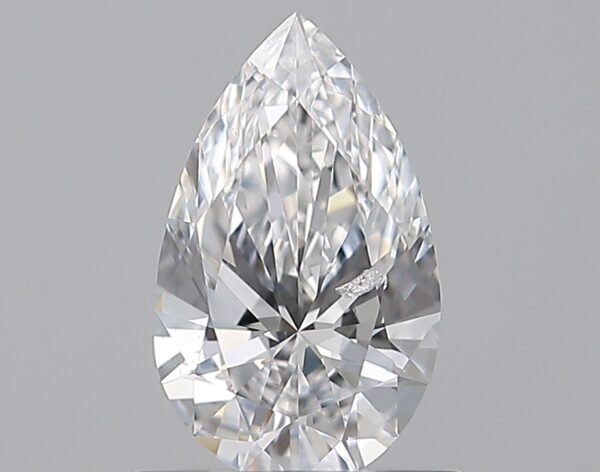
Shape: pear
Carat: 0.72
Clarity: SI2
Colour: D
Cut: EX
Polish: EX
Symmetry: VG
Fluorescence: M
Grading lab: GIA
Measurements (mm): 8.33 x 5.05 x 2.97